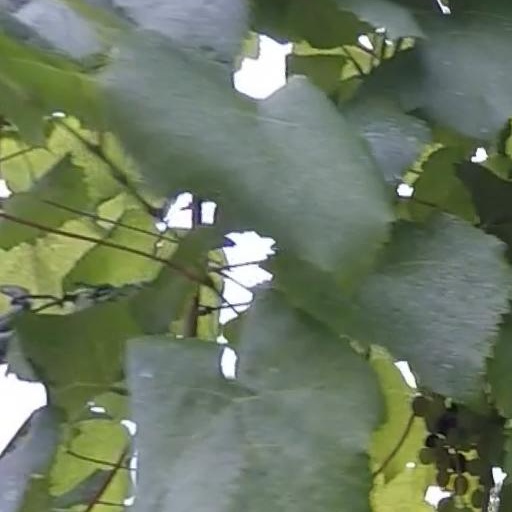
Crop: grape